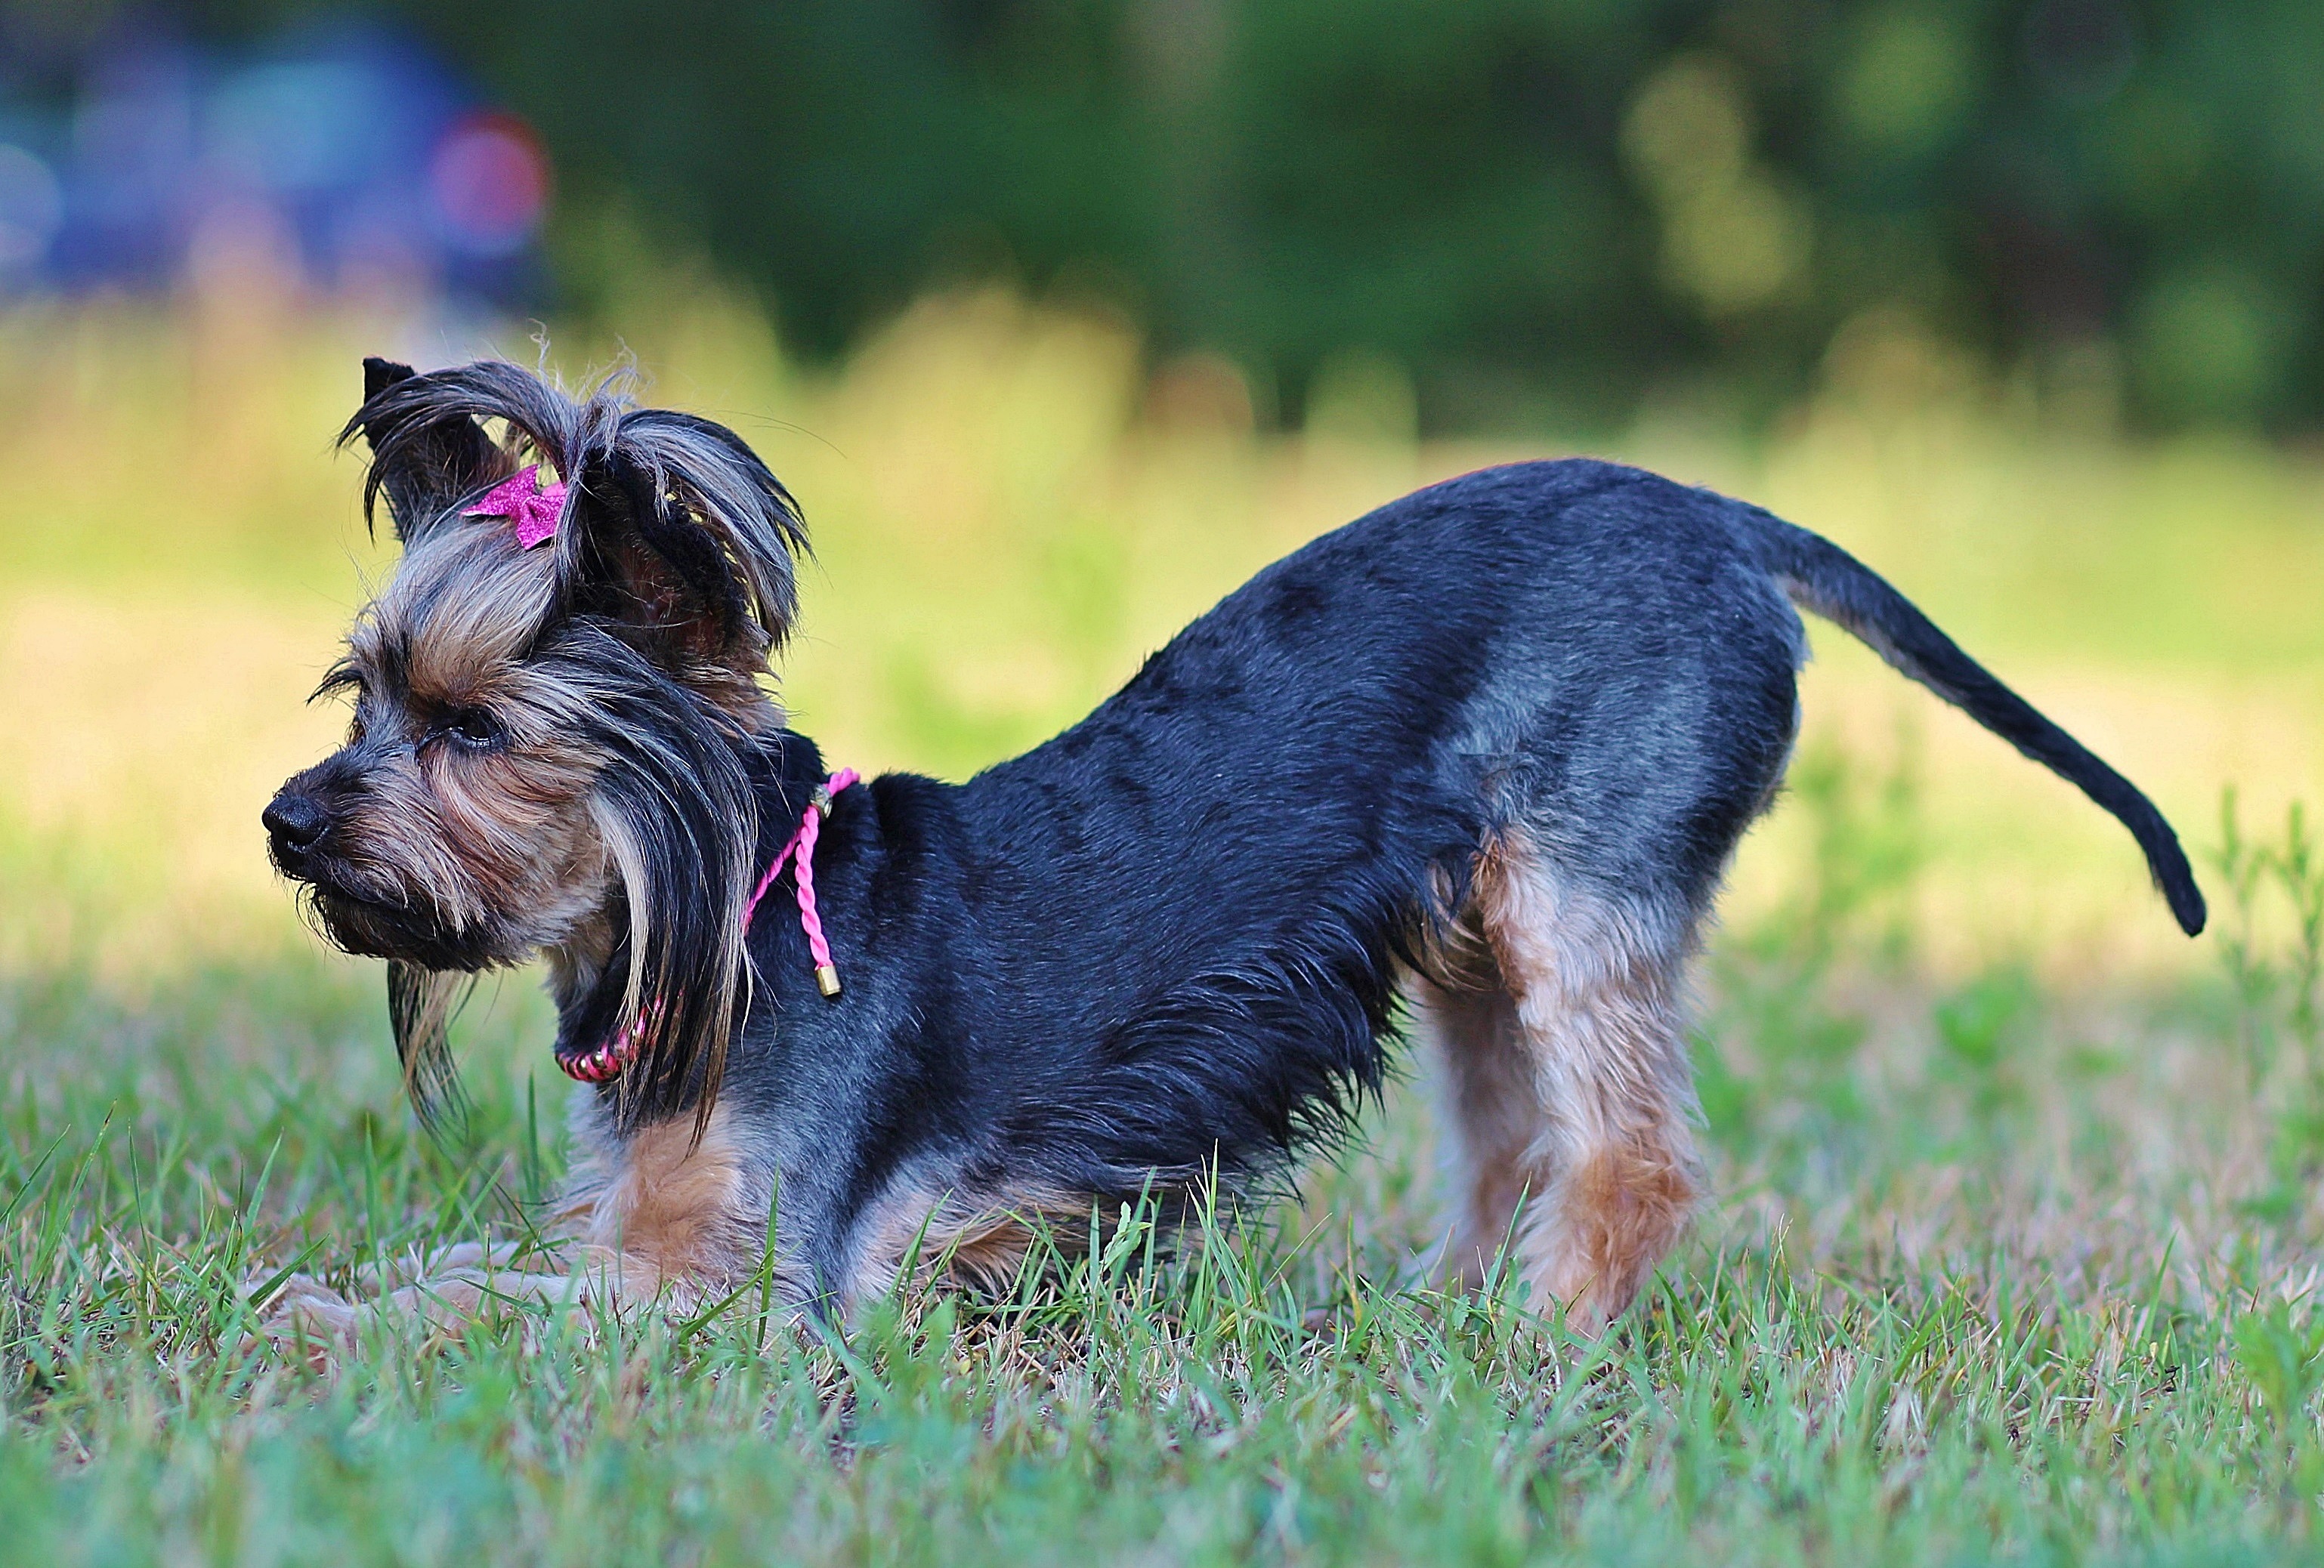
grass, field, dog, mammal, yorkie, vertebrate, bow, schnauzer, miniature schnauzer, dog breed, terrier, dog like mammal, australian terrier, vulnerable native breeds